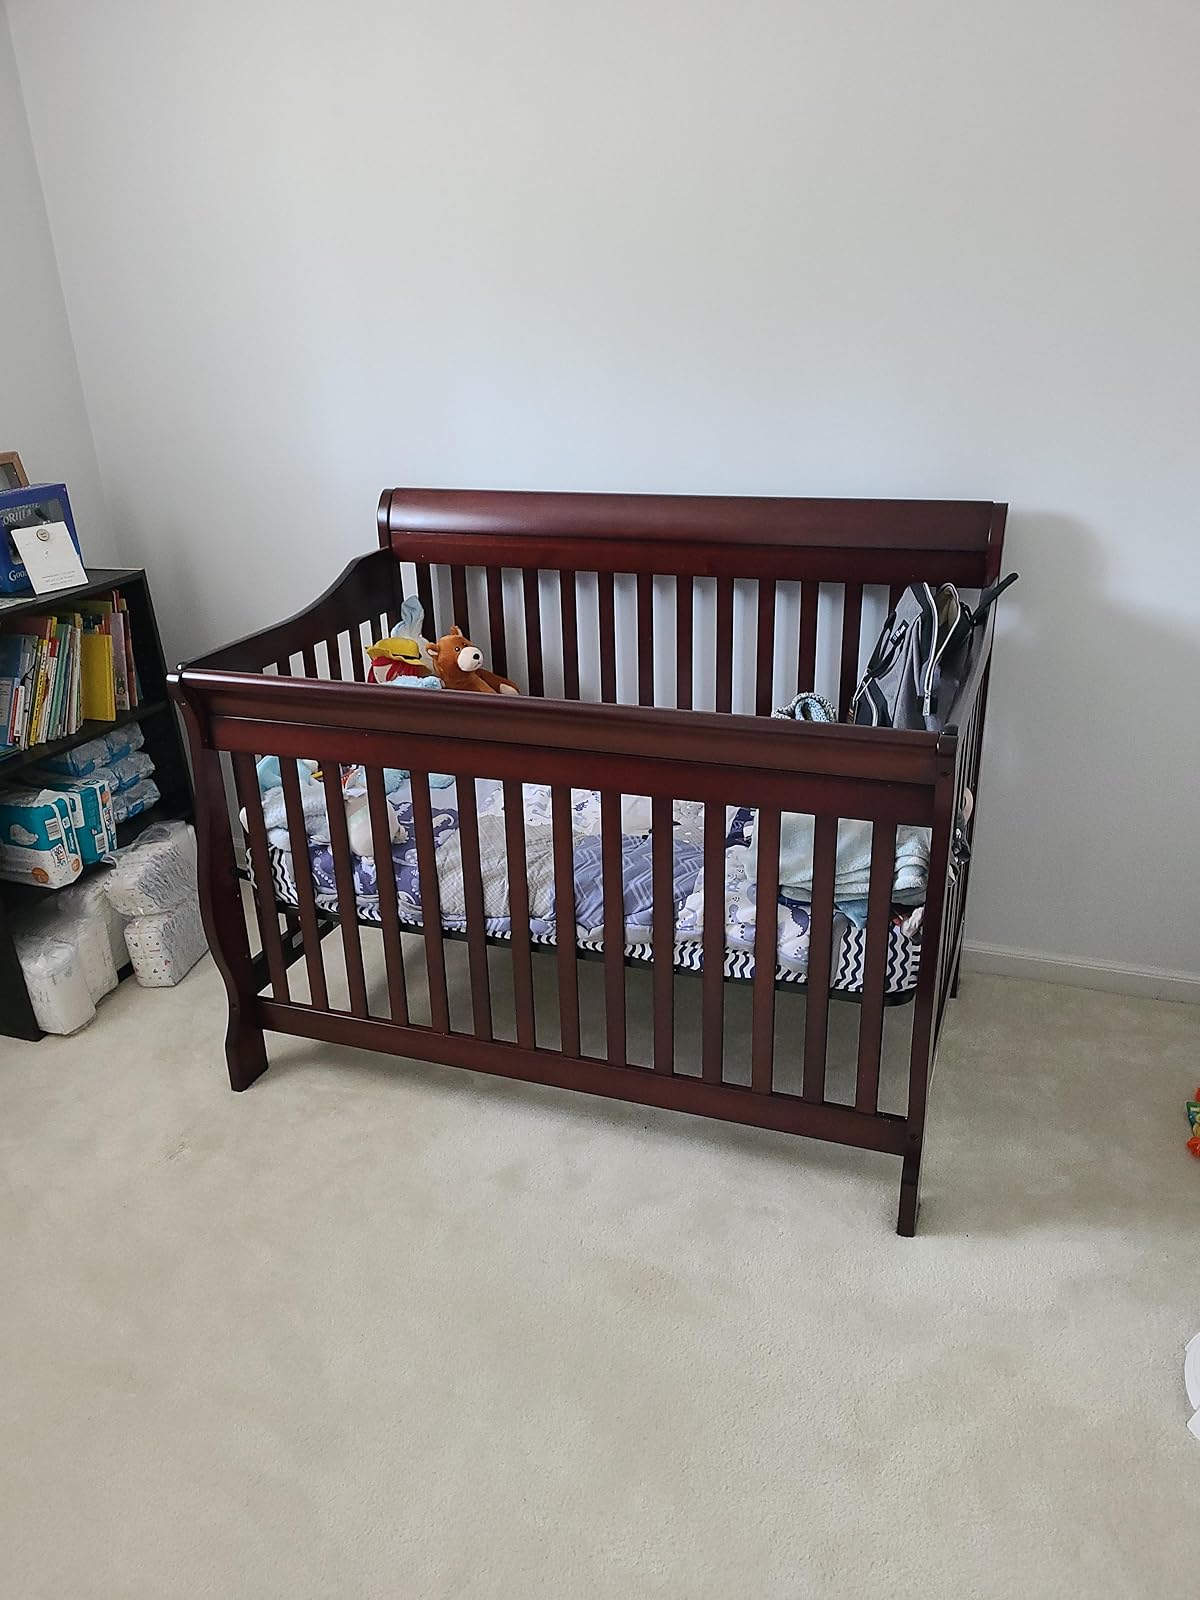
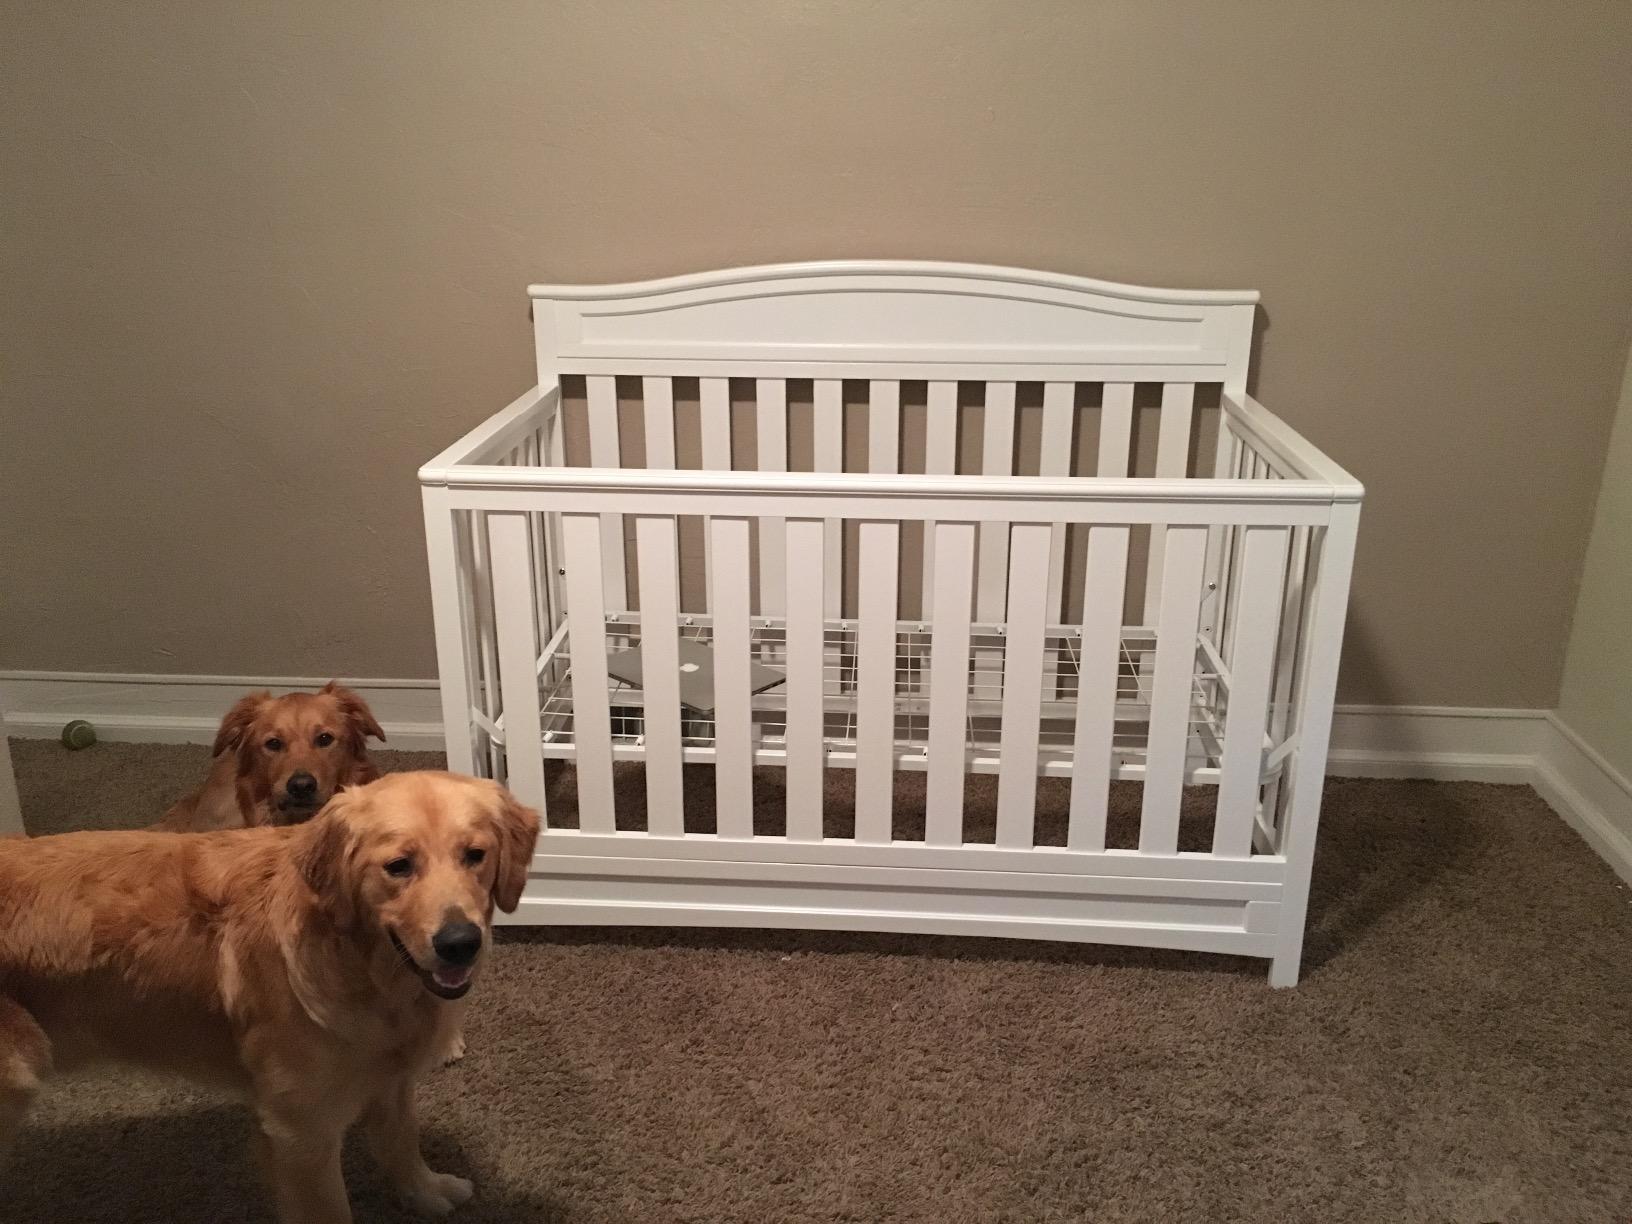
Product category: products_crib
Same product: no